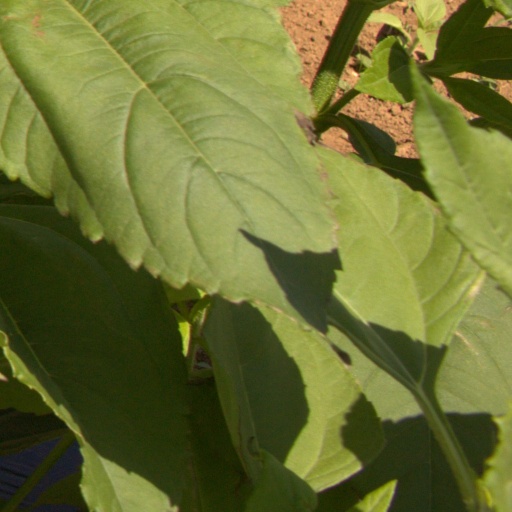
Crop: Jerusalem artichoke